Writers Guild of America

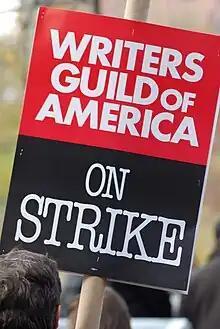
A Writers Guild of America strike sign, 2007

The Writers Guild of America (WGA) is the name of two American labor unions representing writers in film, television, radio, and online media: